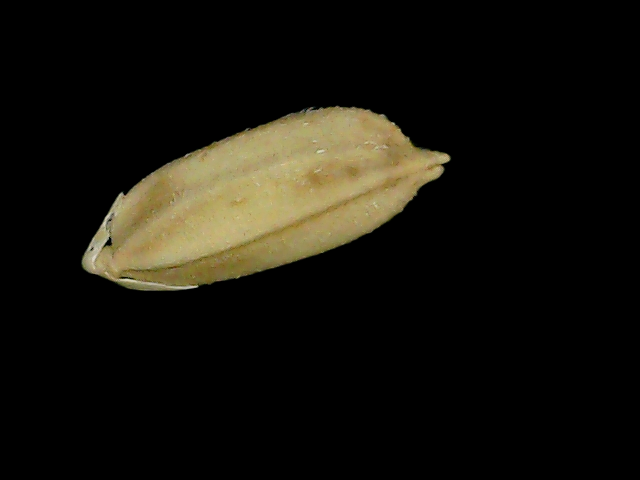
Rice variety: Bd52